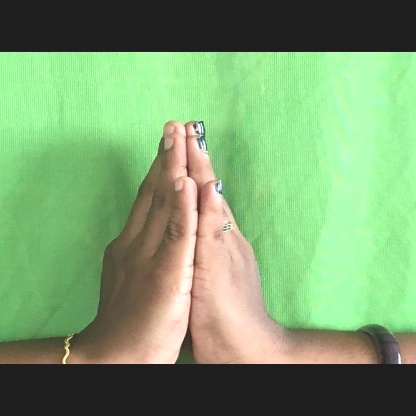
Mudra: Anjali